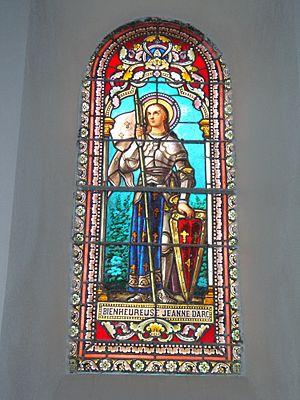
Camou-Cihigue est une commune française, située dans le département des Pyrénées-Atlantiques en région Nouvelle-Aquitaine.
Camou est une ancienne commune française du département des Pyrénées-Atlantiques. En 1836, la commune fusionne avec Cihigue pour former la nouvelle commune de Camou-Cihigue.